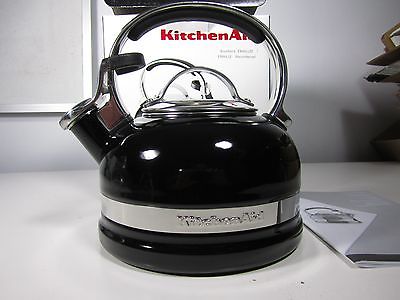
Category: kettle